Film noir

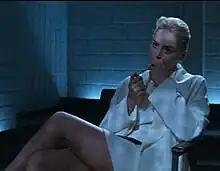
Sharon Stone as Catherine Tramell, archetypal modern femme fatale, in "Basic Instinct" (1992). Her diabolic nature is underscored by an "extra-lurid visual code", as in the notorious interrogation scene.

The turn of the decade brought Scorsese's black-and-white "Raging Bull" (1980, cowritten by Schrader). An acknowledged masterpiecein 2007 the American Film Institute ranked it as the greatest American film of the 1980s and the fourth greatest of all timeit tells the story of a boxer's moral self-destruction that recalls in both theme and visual ambiance noir dramas such as "Body and Soul" (1947) and "Champion" (1949). From 1981, "Body Heat", written and directed by Lawrence Kasdan, invokes a different set of classic noir elements, this time in a humid, erotically charged Florida setting. Its success confirmed the commercial viability of neo-noir at a time when the major Hollywood studios were becoming increasingly risk averse. The mainstreaming of neo-noir is evident in such films as "Black Widow" (1987), "Shattered" (1991), and "Final Analysis" (1992). Few neo-noirs have made more money or more wittily updated the tradition of the noir double entendre than "Basic Instinct" (1992), directed by Paul Verhoeven and written by Joe Eszterhas. The film also demonstrates how neo-noir's polychrome palette can reproduce many of the expressionistic effects of classic black-and-white noir.